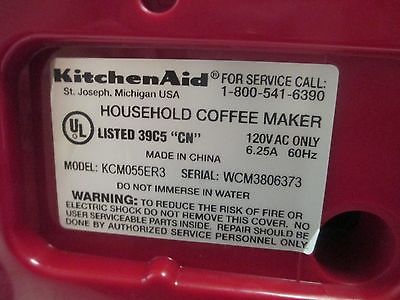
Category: coffee maker